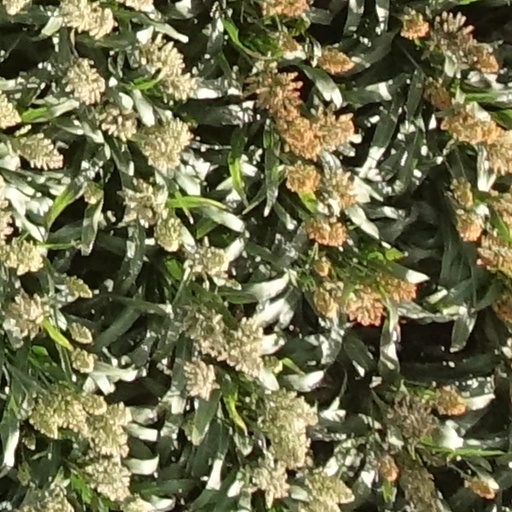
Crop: sorghum